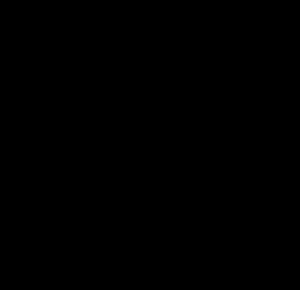
Lignin
Eksempel på en ligninstruktur
"Lignin af latin lignum = ""træstof"", ""ved"". Lignin virker – populært sagt – som ""betonen"" i en cellevæg, hvor cellulose og hemicellulose svarer til ""armeringsjern"". Ligninerne danner en gruppe af fenoliske makromolekyler, der er sammensat af forskellige monomere byggestene. Det drejer sig om faste biopolymerer, som bliver indlejret i planternes cellevæg, hvor de fremkalder forvedningen af cellen. Ca. 20-30 % af tørstoffet i forveddede planter består af lignin, og dermed er stoffet ved siden af cellulose og kitin de mest almindeligt forekommende, organiske forbindelser på jorden. Den totale produktion af lignin antages at være på ca. 20 milliarder tons pr. år.